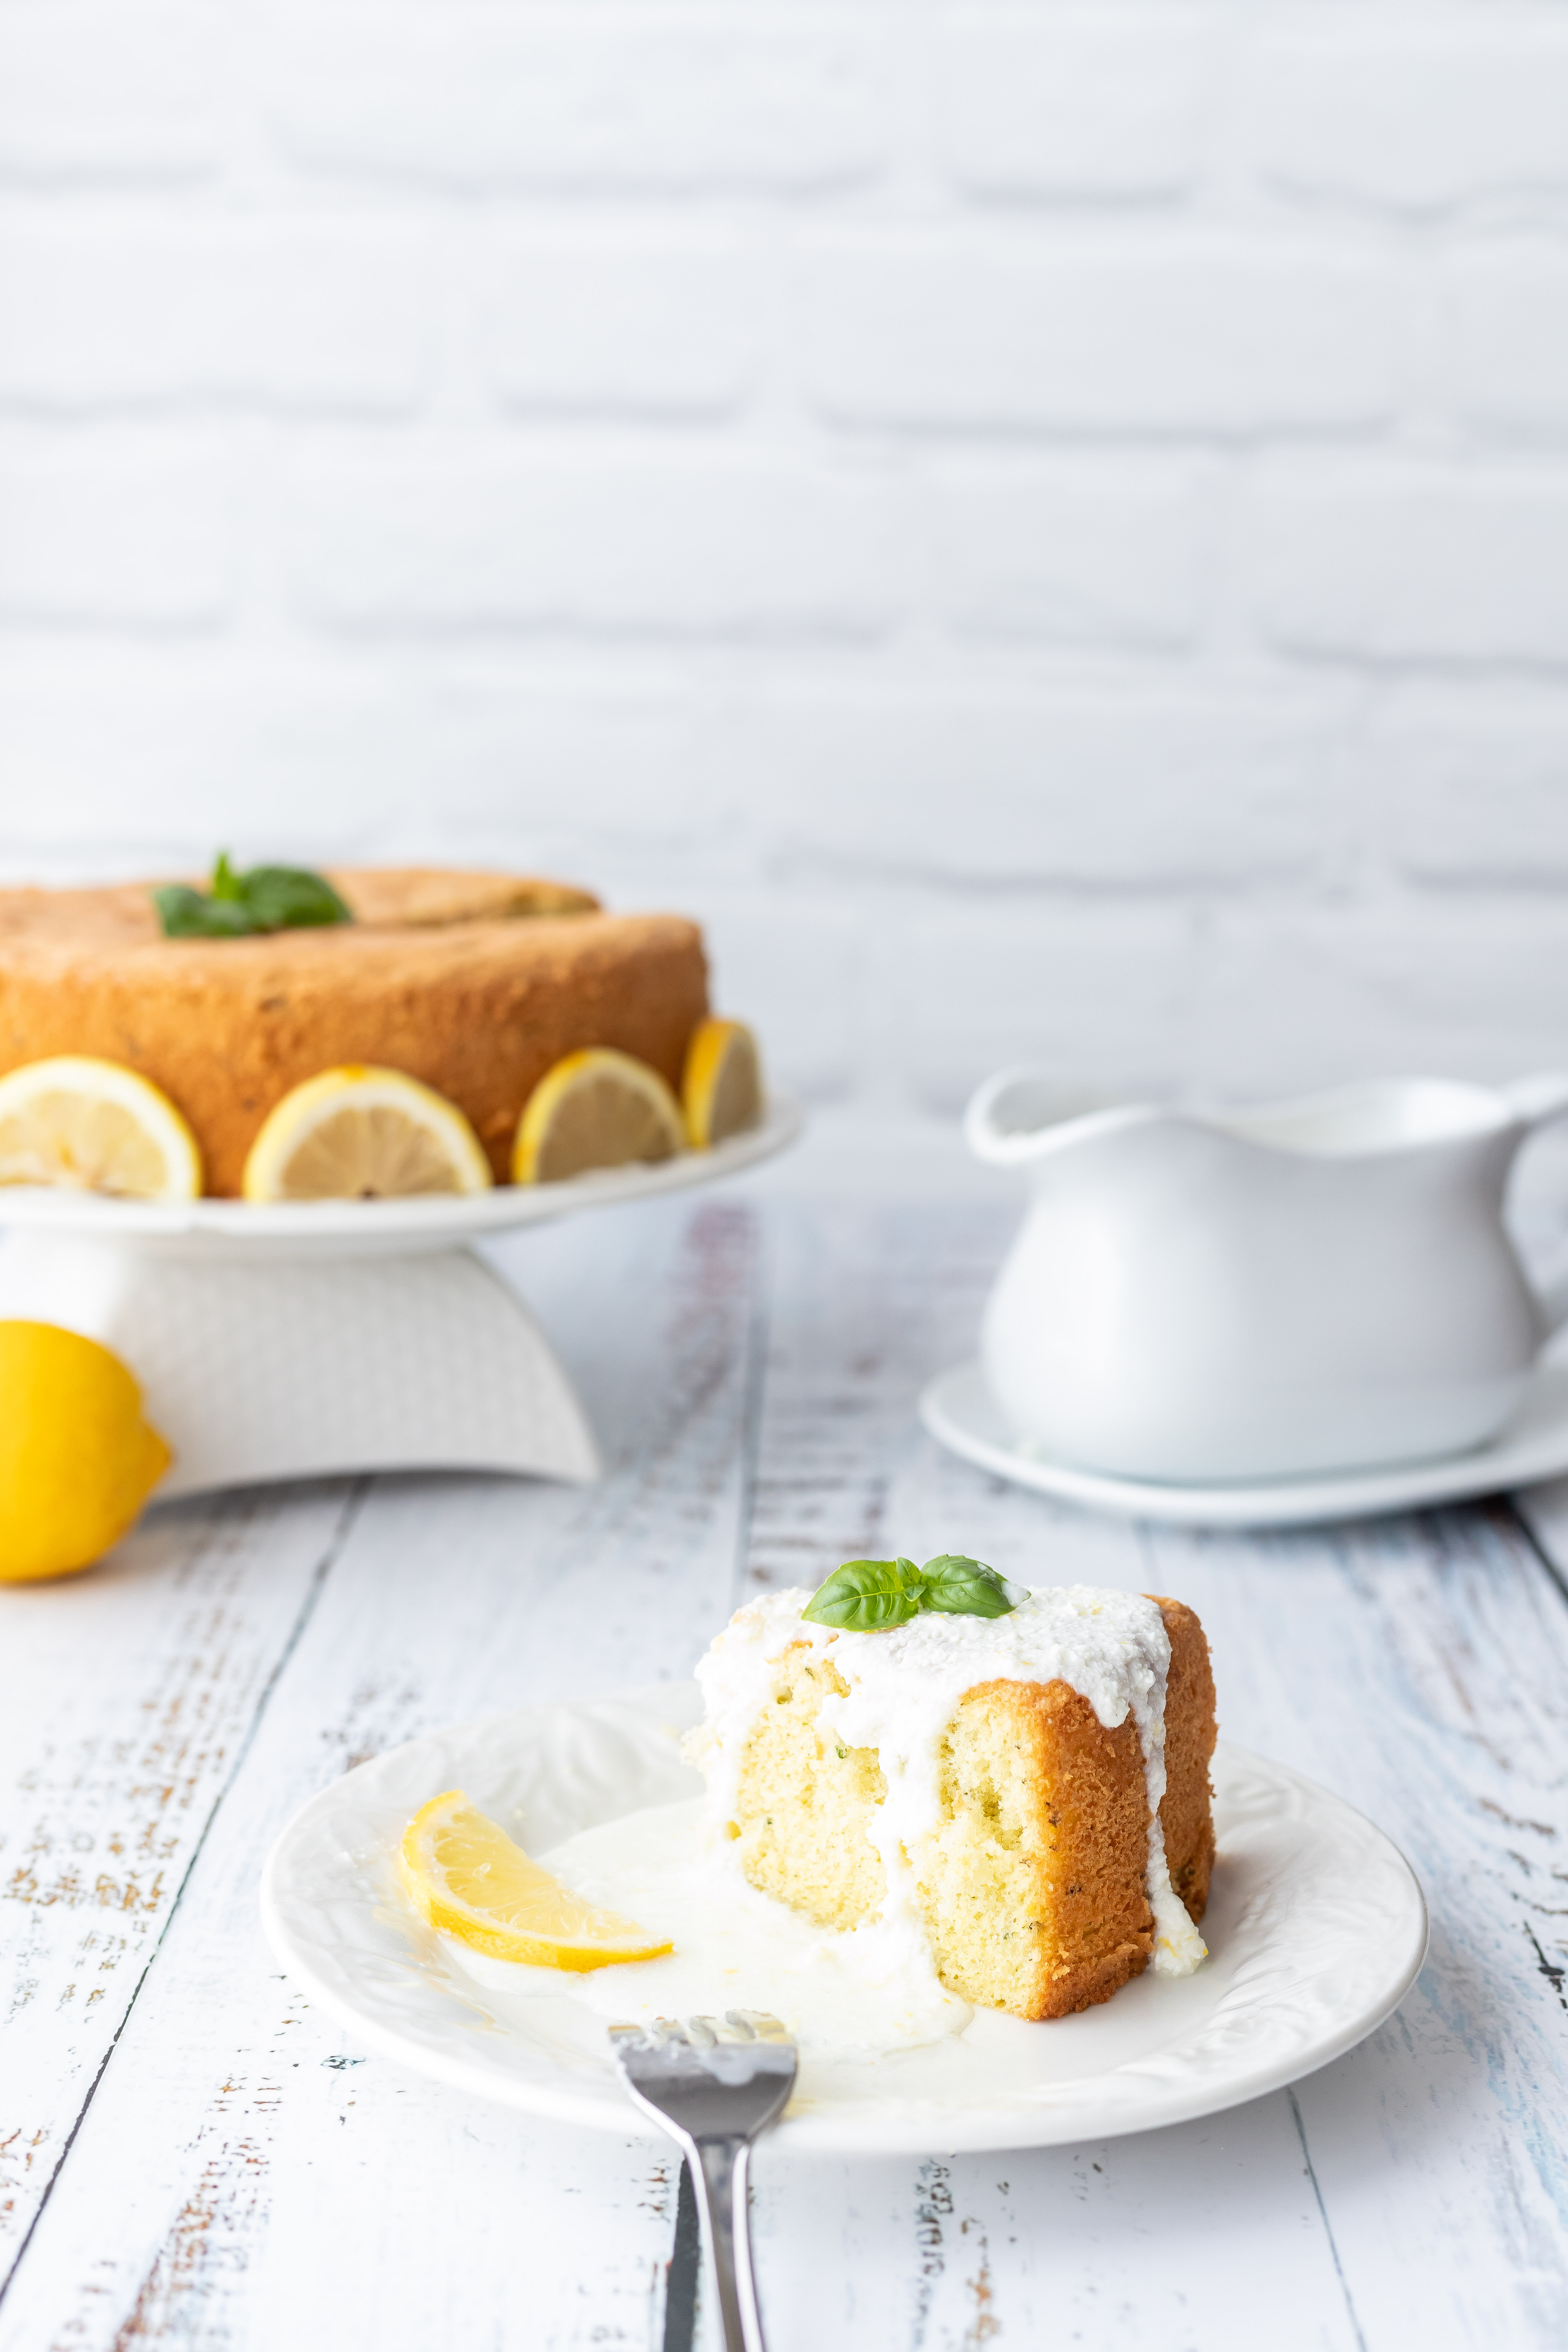
dish, food, cuisine, ingredient, citrus, produce, dessert, orange, serveware, lime, kumquat, breakfast, lemon, baked goods, finger food, tableware, gugelhupf, scone, plate, fruit